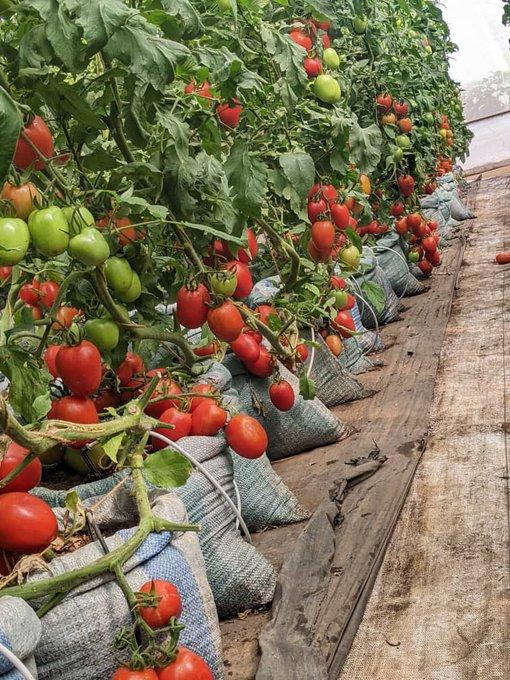
Shambani mwa wakulima kukiwa kuna nyanya za kijani na ambazo zimeiva sana, zikionekana kupandwa vizuri katika mashina tofauti. Mazingira ni safi na kijani kibichi, yakidhihirisha juhudi za wakulima katika kuhakikisha mavuno bora.